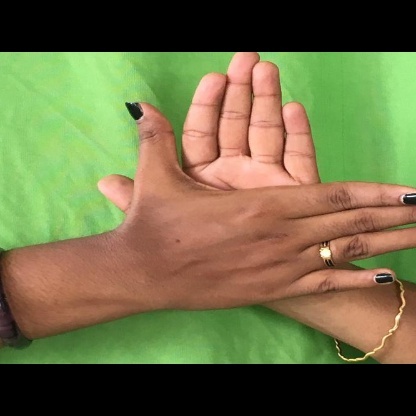
Mudra: Chakra